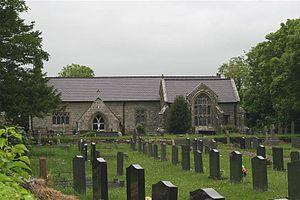
Llangadwaladr est une communauté et un village britannique, situé dans le comté d'Anglesey, au pays de Galles.